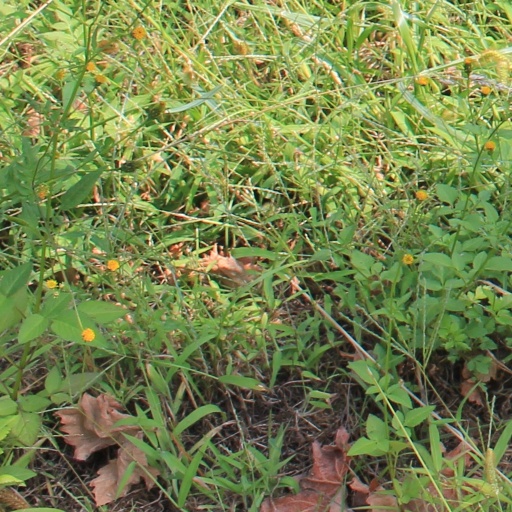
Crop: grape